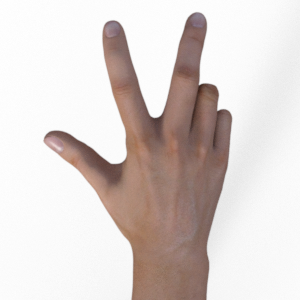
Label: scissors